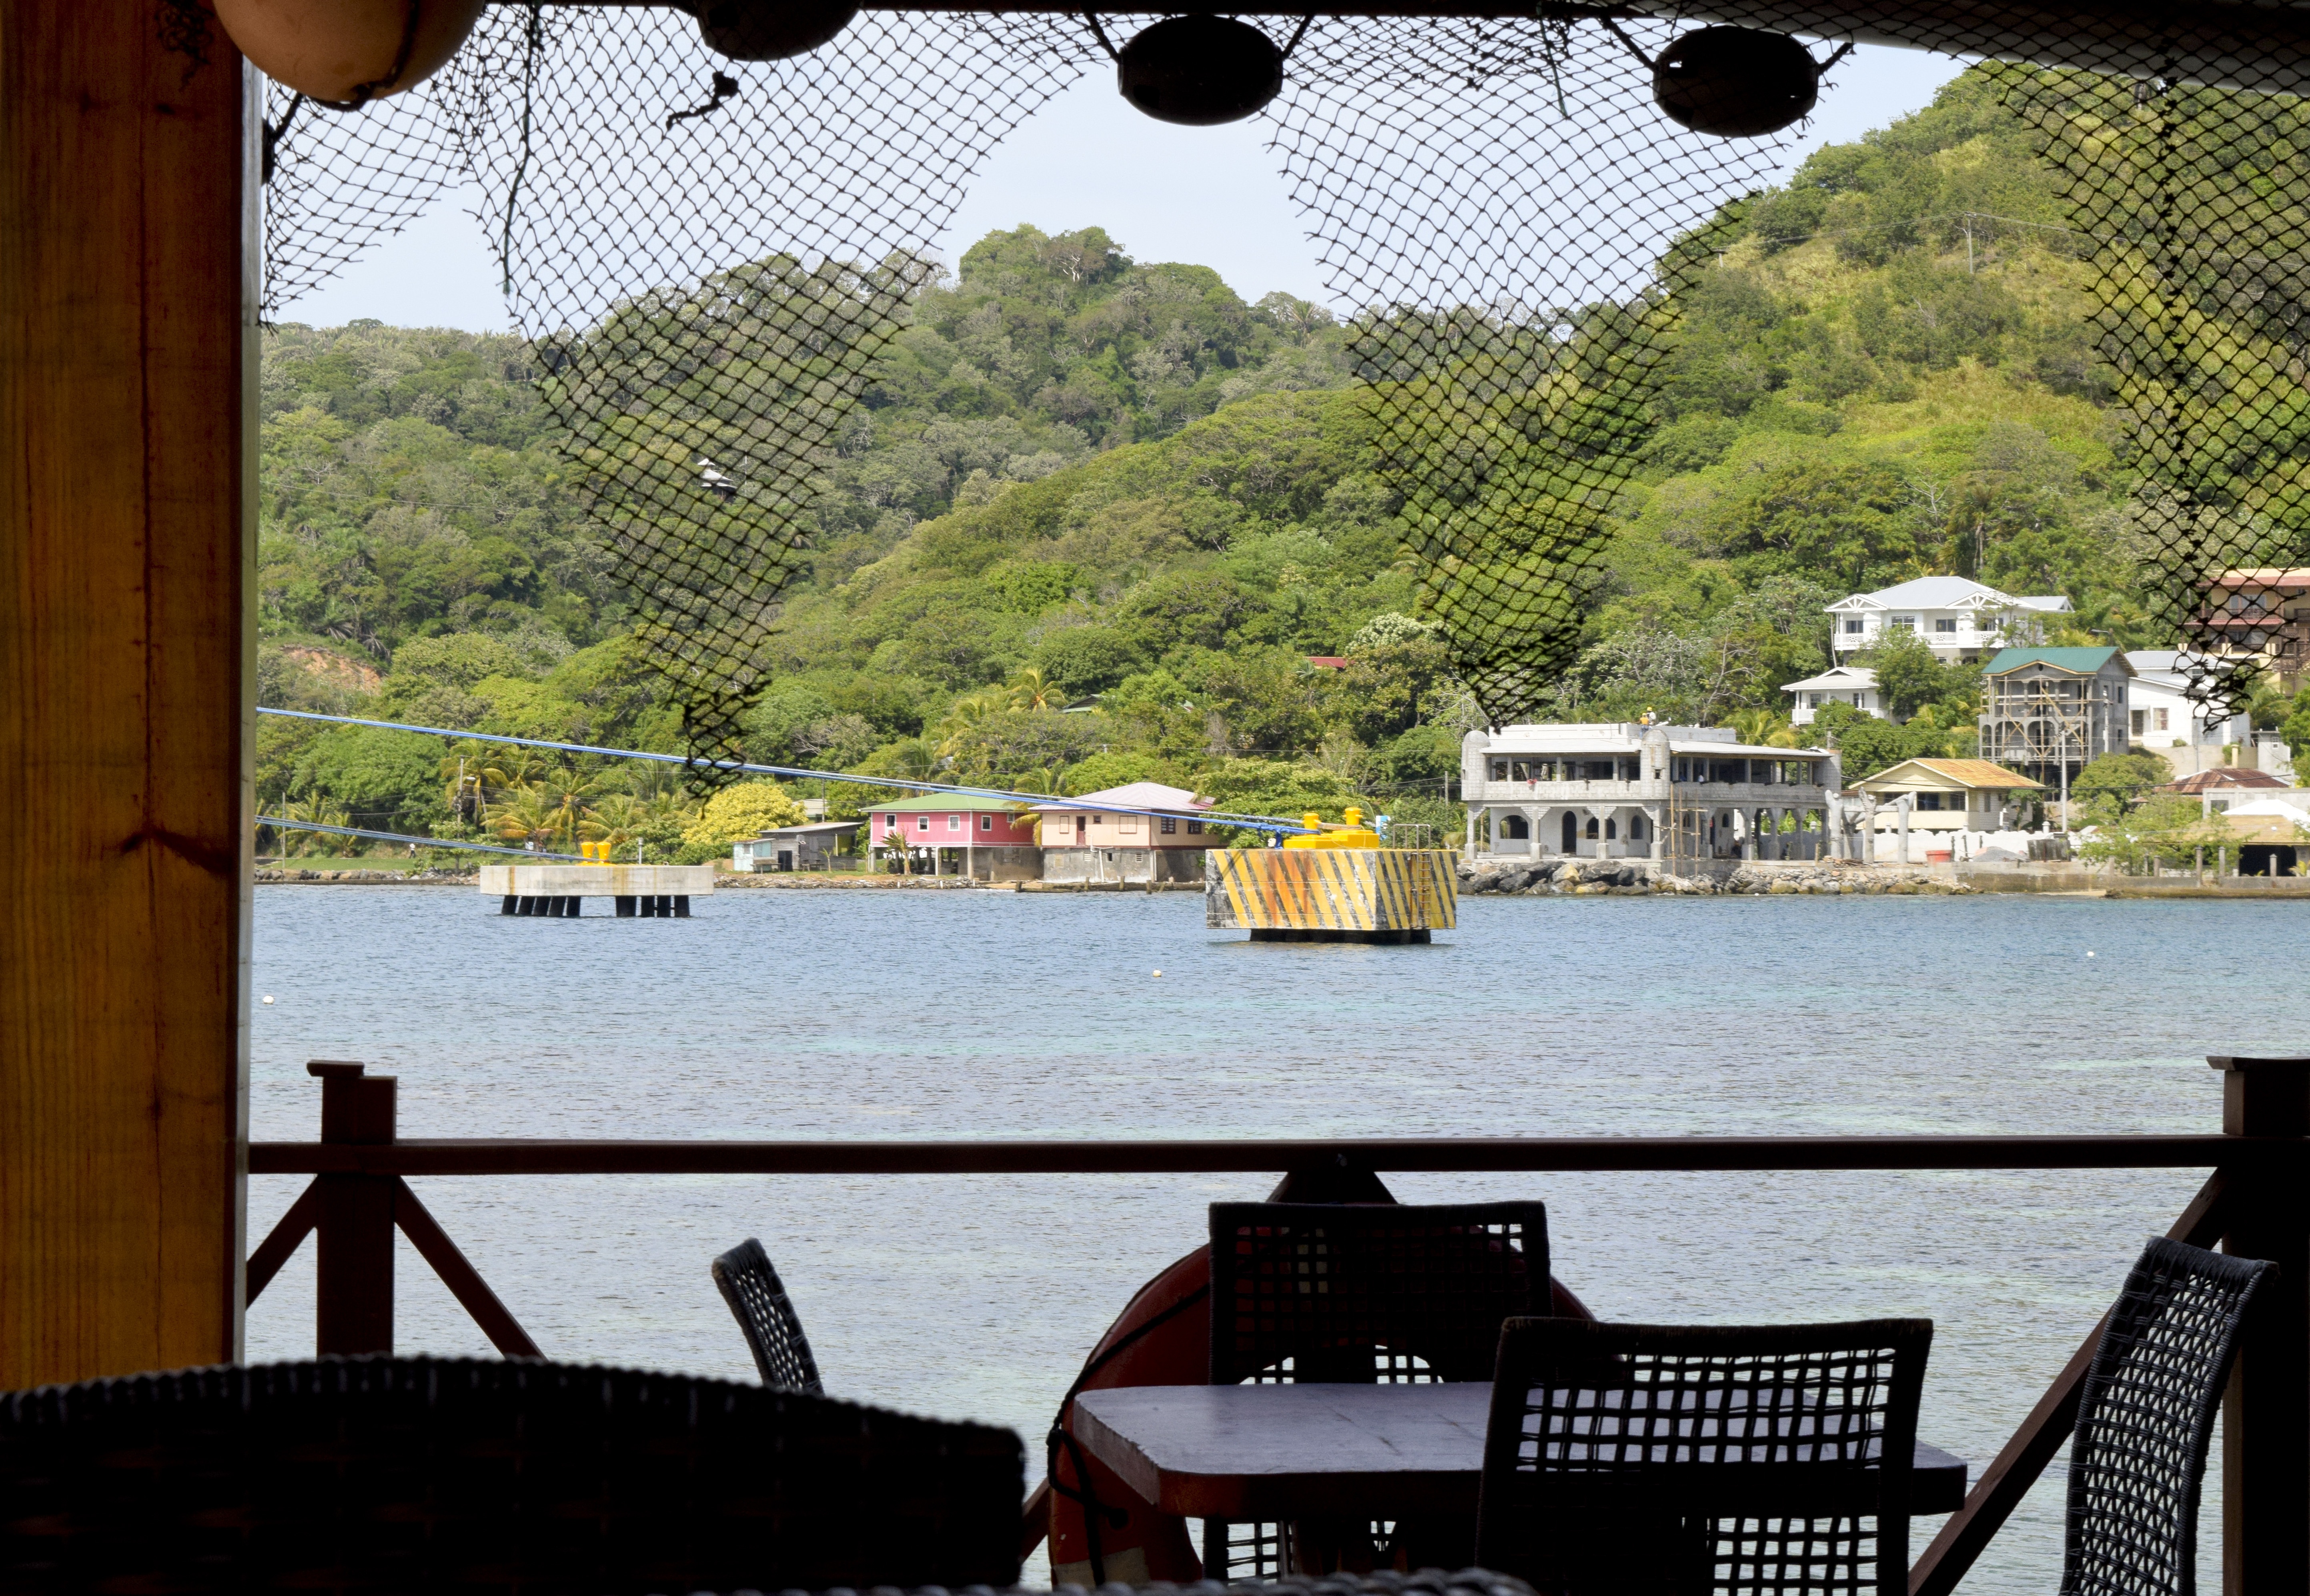
beach, landscape, sea, coast, water, nature, outdoor, sand, ocean, sky, shore, wave, tide, vacation, tourist, travel, shoreline, paradise, scenic, tropical, seascape, frame, holiday, island, blue, tourism, resort, mountains, dining, caribbean, destinations, honduras, roatan